Margaret of Cortona (film)

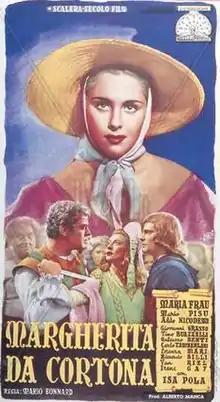

Margaret of Cortona is a 1950 Italian historical drama film directed by Mario Bonnard and starring Maria Frau, Isa Pola and Galeazzo Benti. It portrays the life of the thirteenth century saint Margaret of Cortona. The film's sets were designed by the art director Virgilio Marchi.